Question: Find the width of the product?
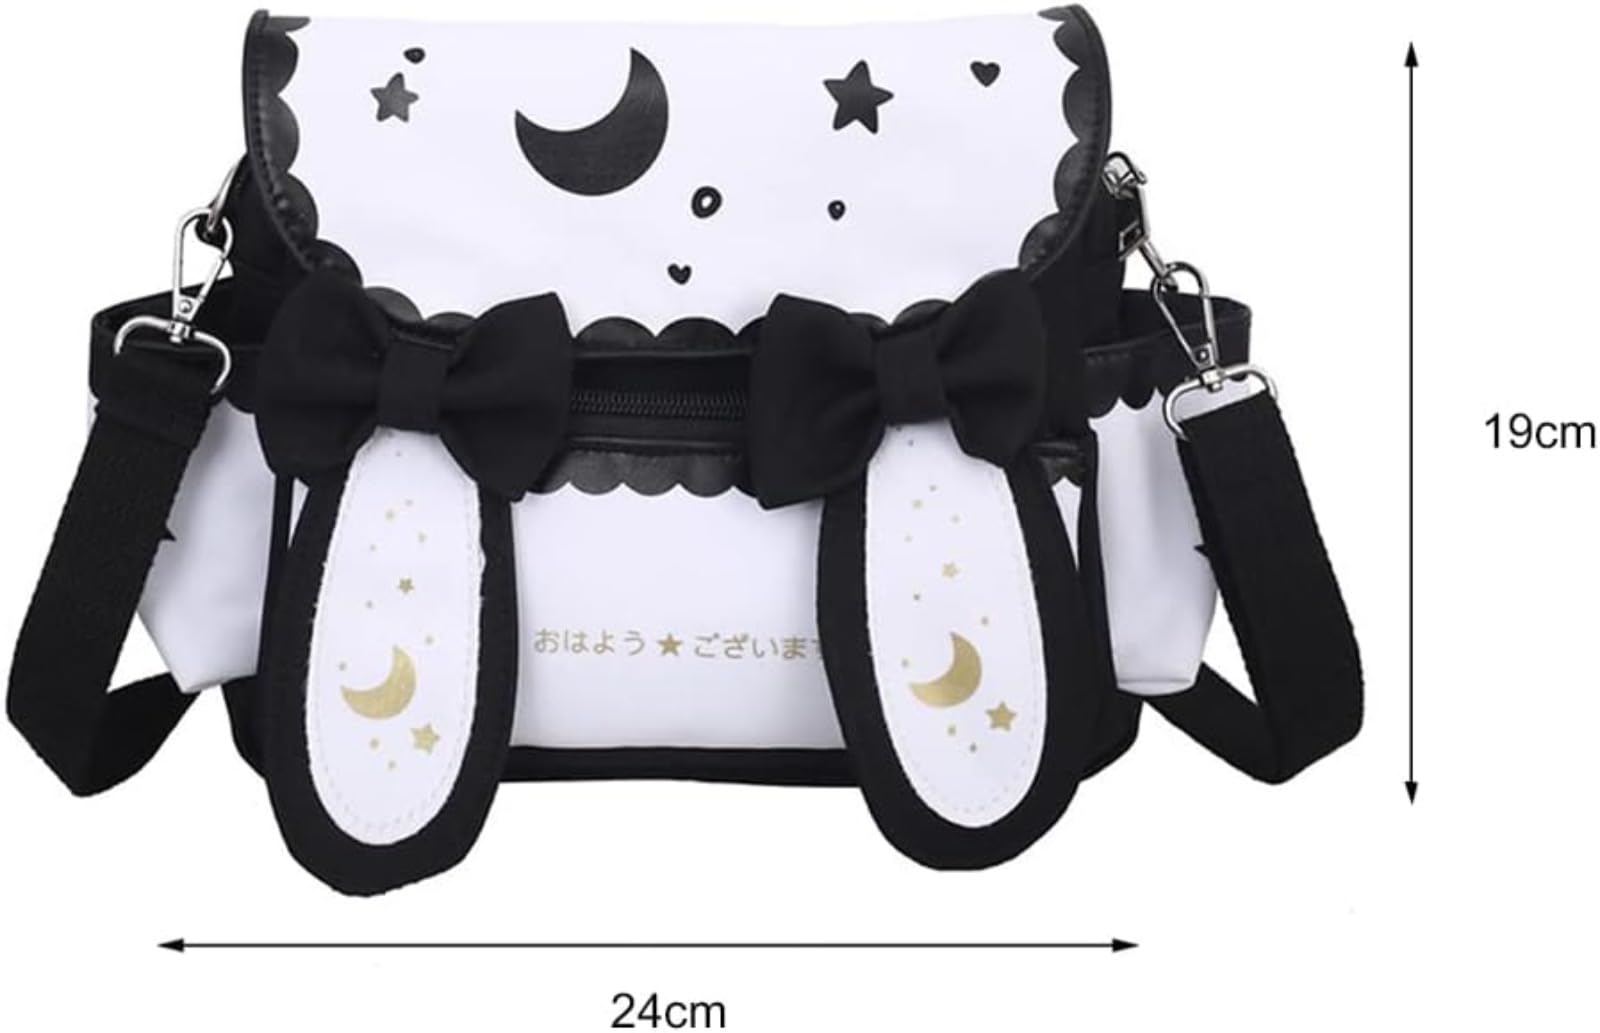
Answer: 24.0 centimetre